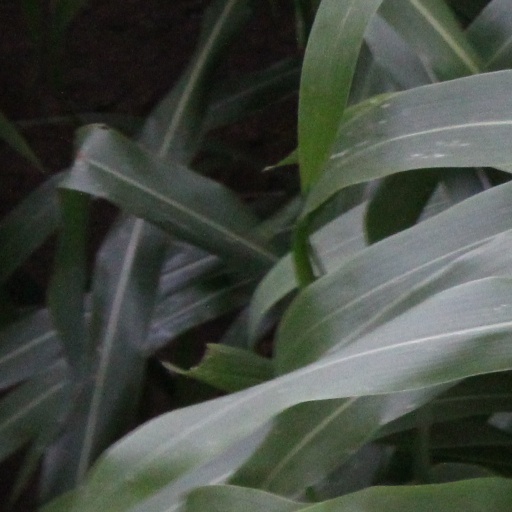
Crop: sorghum